Maurice Léna

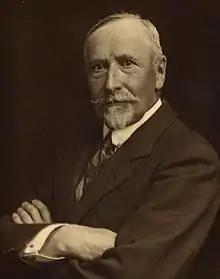
Maurice Léna

Maurice Léna (24 December 1859 – 31 March 1928) was a French dramatist and librettist of the Parisian Belle Époque. His opera librettos include Jules Massenet's "Le jongleur de Notre-Dame" (1902), Georges Hüe's "Dans l'ombre de la cathédrale" (1921), Charles-Marie Widor's "Nerto" (1924) and Henry Février's "La Damnation de Blanchefleur" (1920).